David Sillar

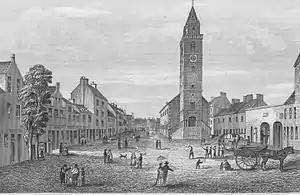
Irvine High Street and the old Tolbooth.

David was the third son of four, his father being Patrick Sillar, farmer at Spittalside (NS 425 277) near Tarbolton, close to the Burns family farm at Lochlea. His brother William took on the lease of the farm and his elder brothers Robert and John became merchants, trading with Africa after Robert had left the soap works at Ayr where James Gibb had employed him.